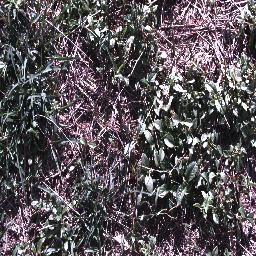
Label: negative